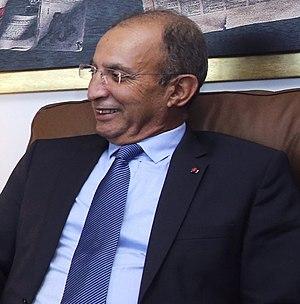
Le gouvernement Benkiran II est le trente-et-unième du Maroc depuis son indépendance en 1956. Il est créé le 10 octobre 2013 pour remplacer le gouvernement Benkiran I, dissout, à la suite du retrait du parti de l'Istiqlal de la coalition gouvernementale le 9 juillet 2013.
Mohamed Hassad, né le 17 novembre 1952 à Tafraout, d'une famille berbère originaire de village Ameln de Tafraout.